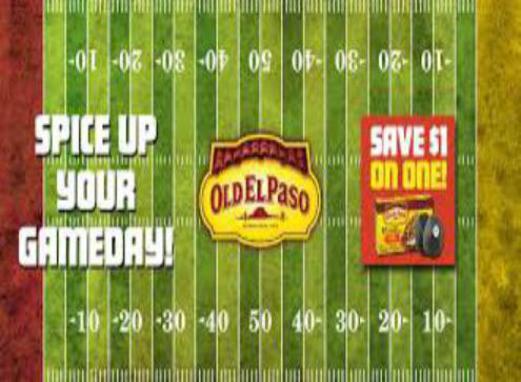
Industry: Food